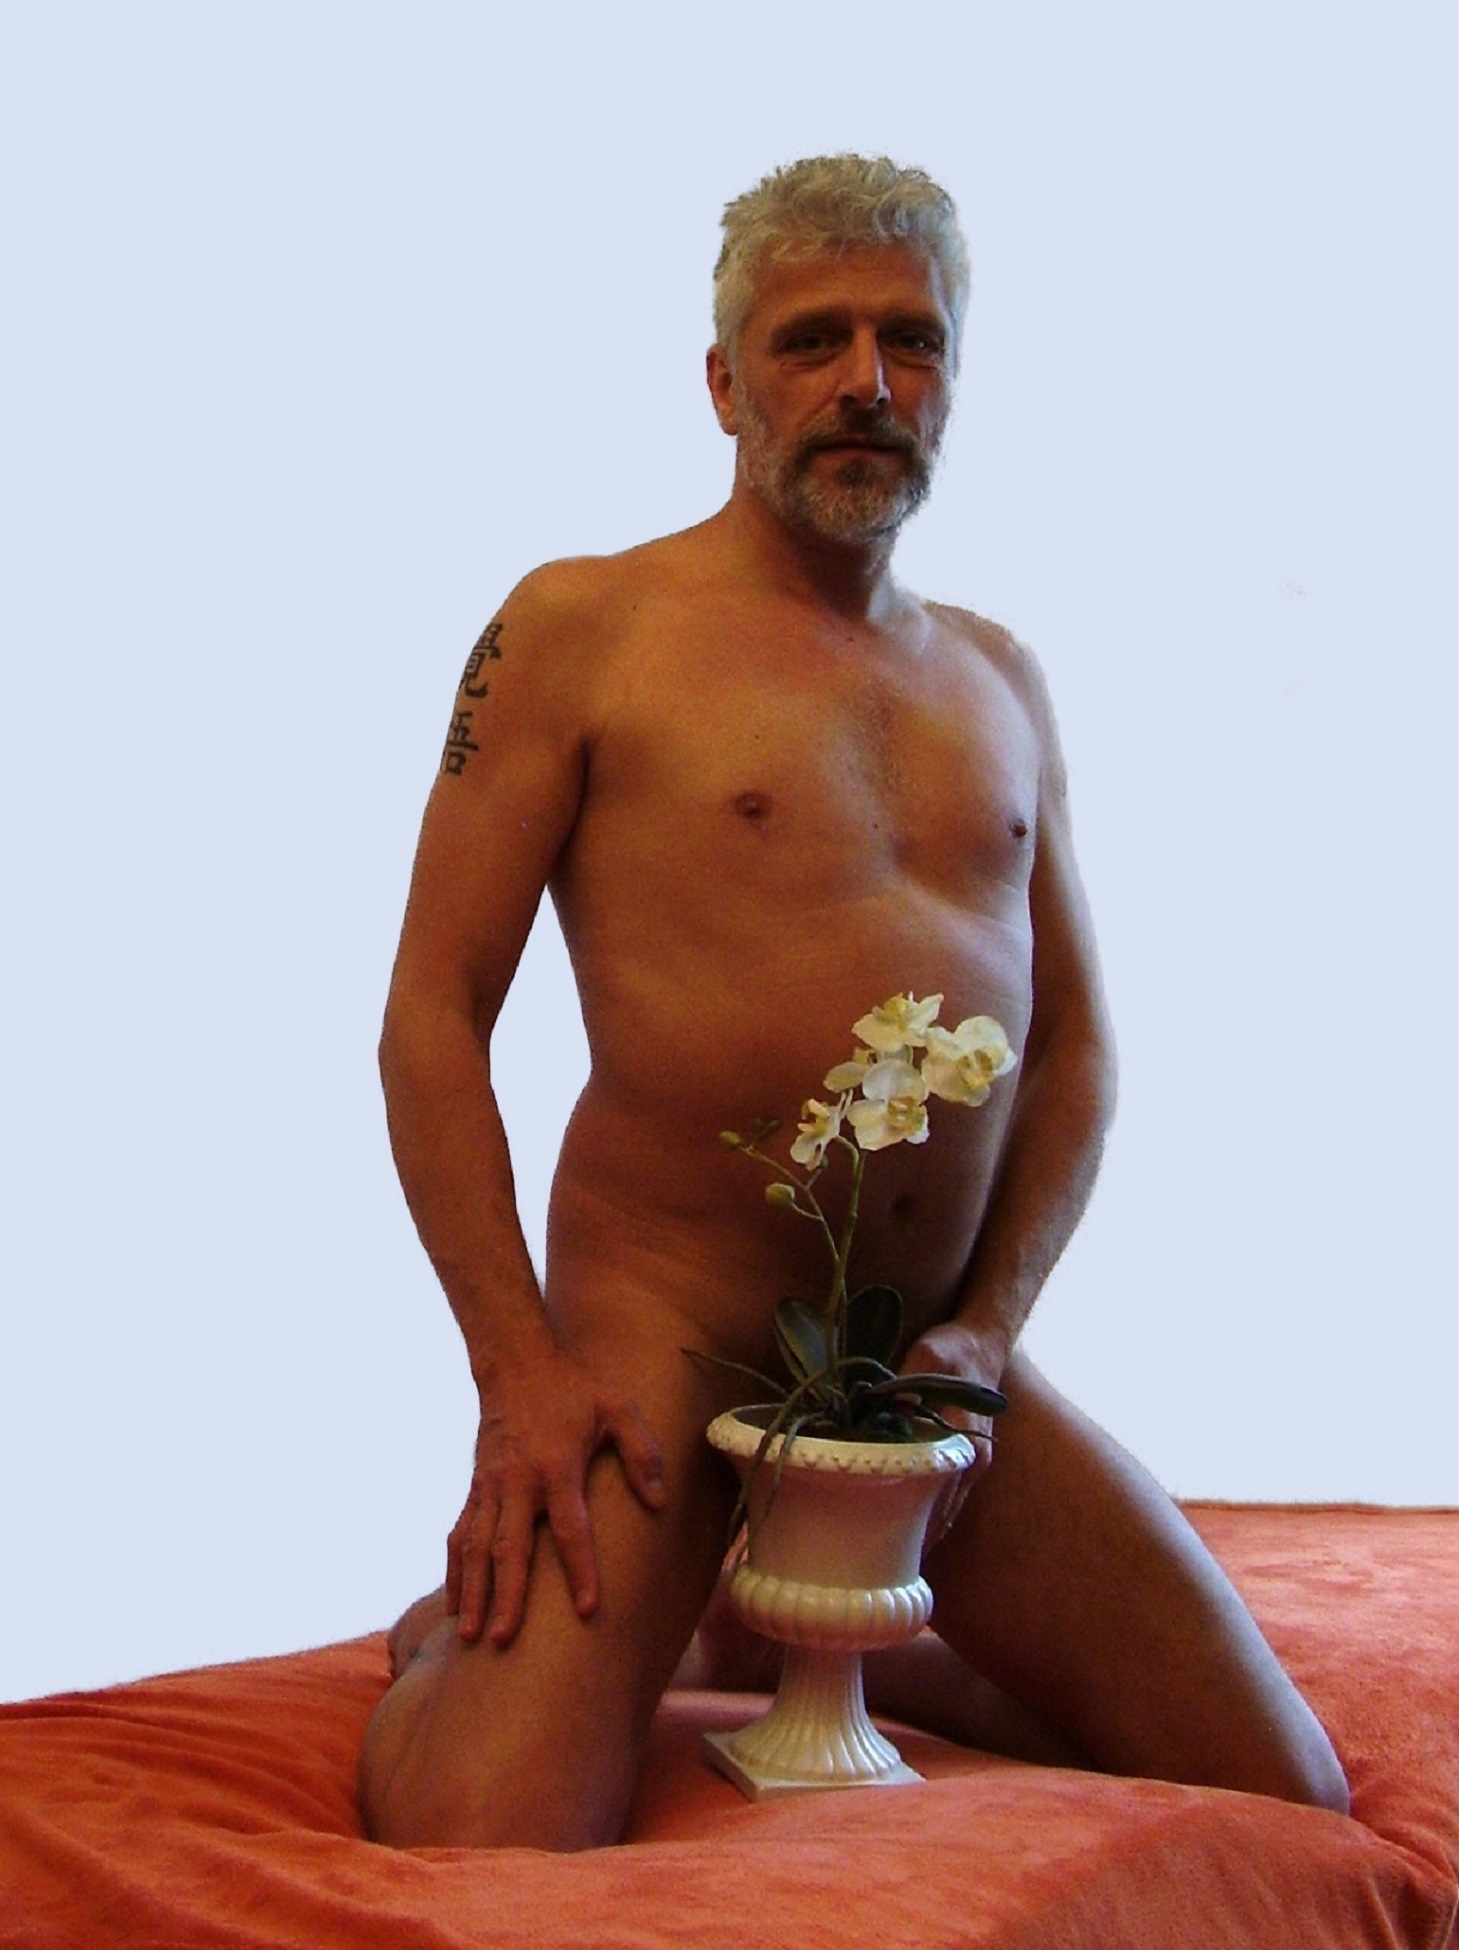
nude man, nude, fine art nudes, naked man, nudity, Barechested, sitting, muscle, chest, human body, neck, trunk, chest hair